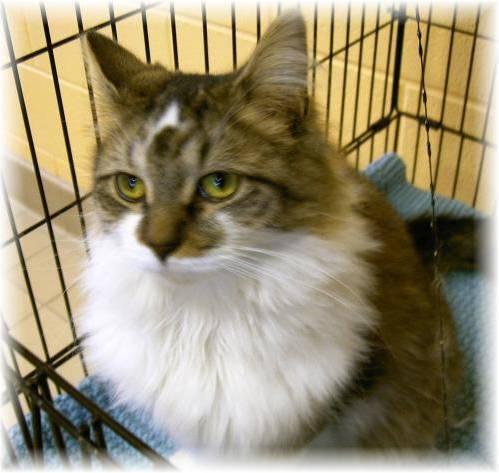
cat